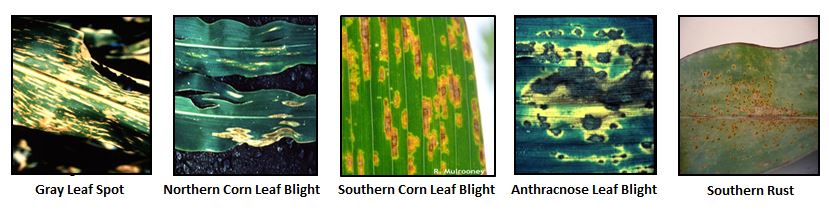
Labels: Corn Gray leaf spot